Cross-wall

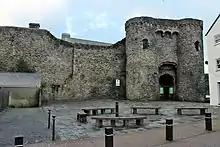
Carmarthen Castle

A cross-wall is an interior dividing wall of a castle. It may be an external wall dividing, for example, the inner and outer wards, or it may be a wall internal to a building such as the keep.